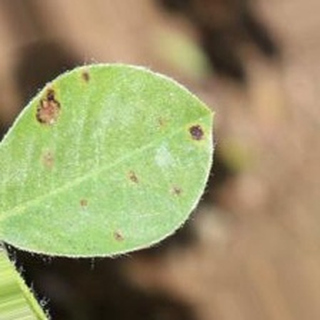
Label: groundnut_early_leaf_spot